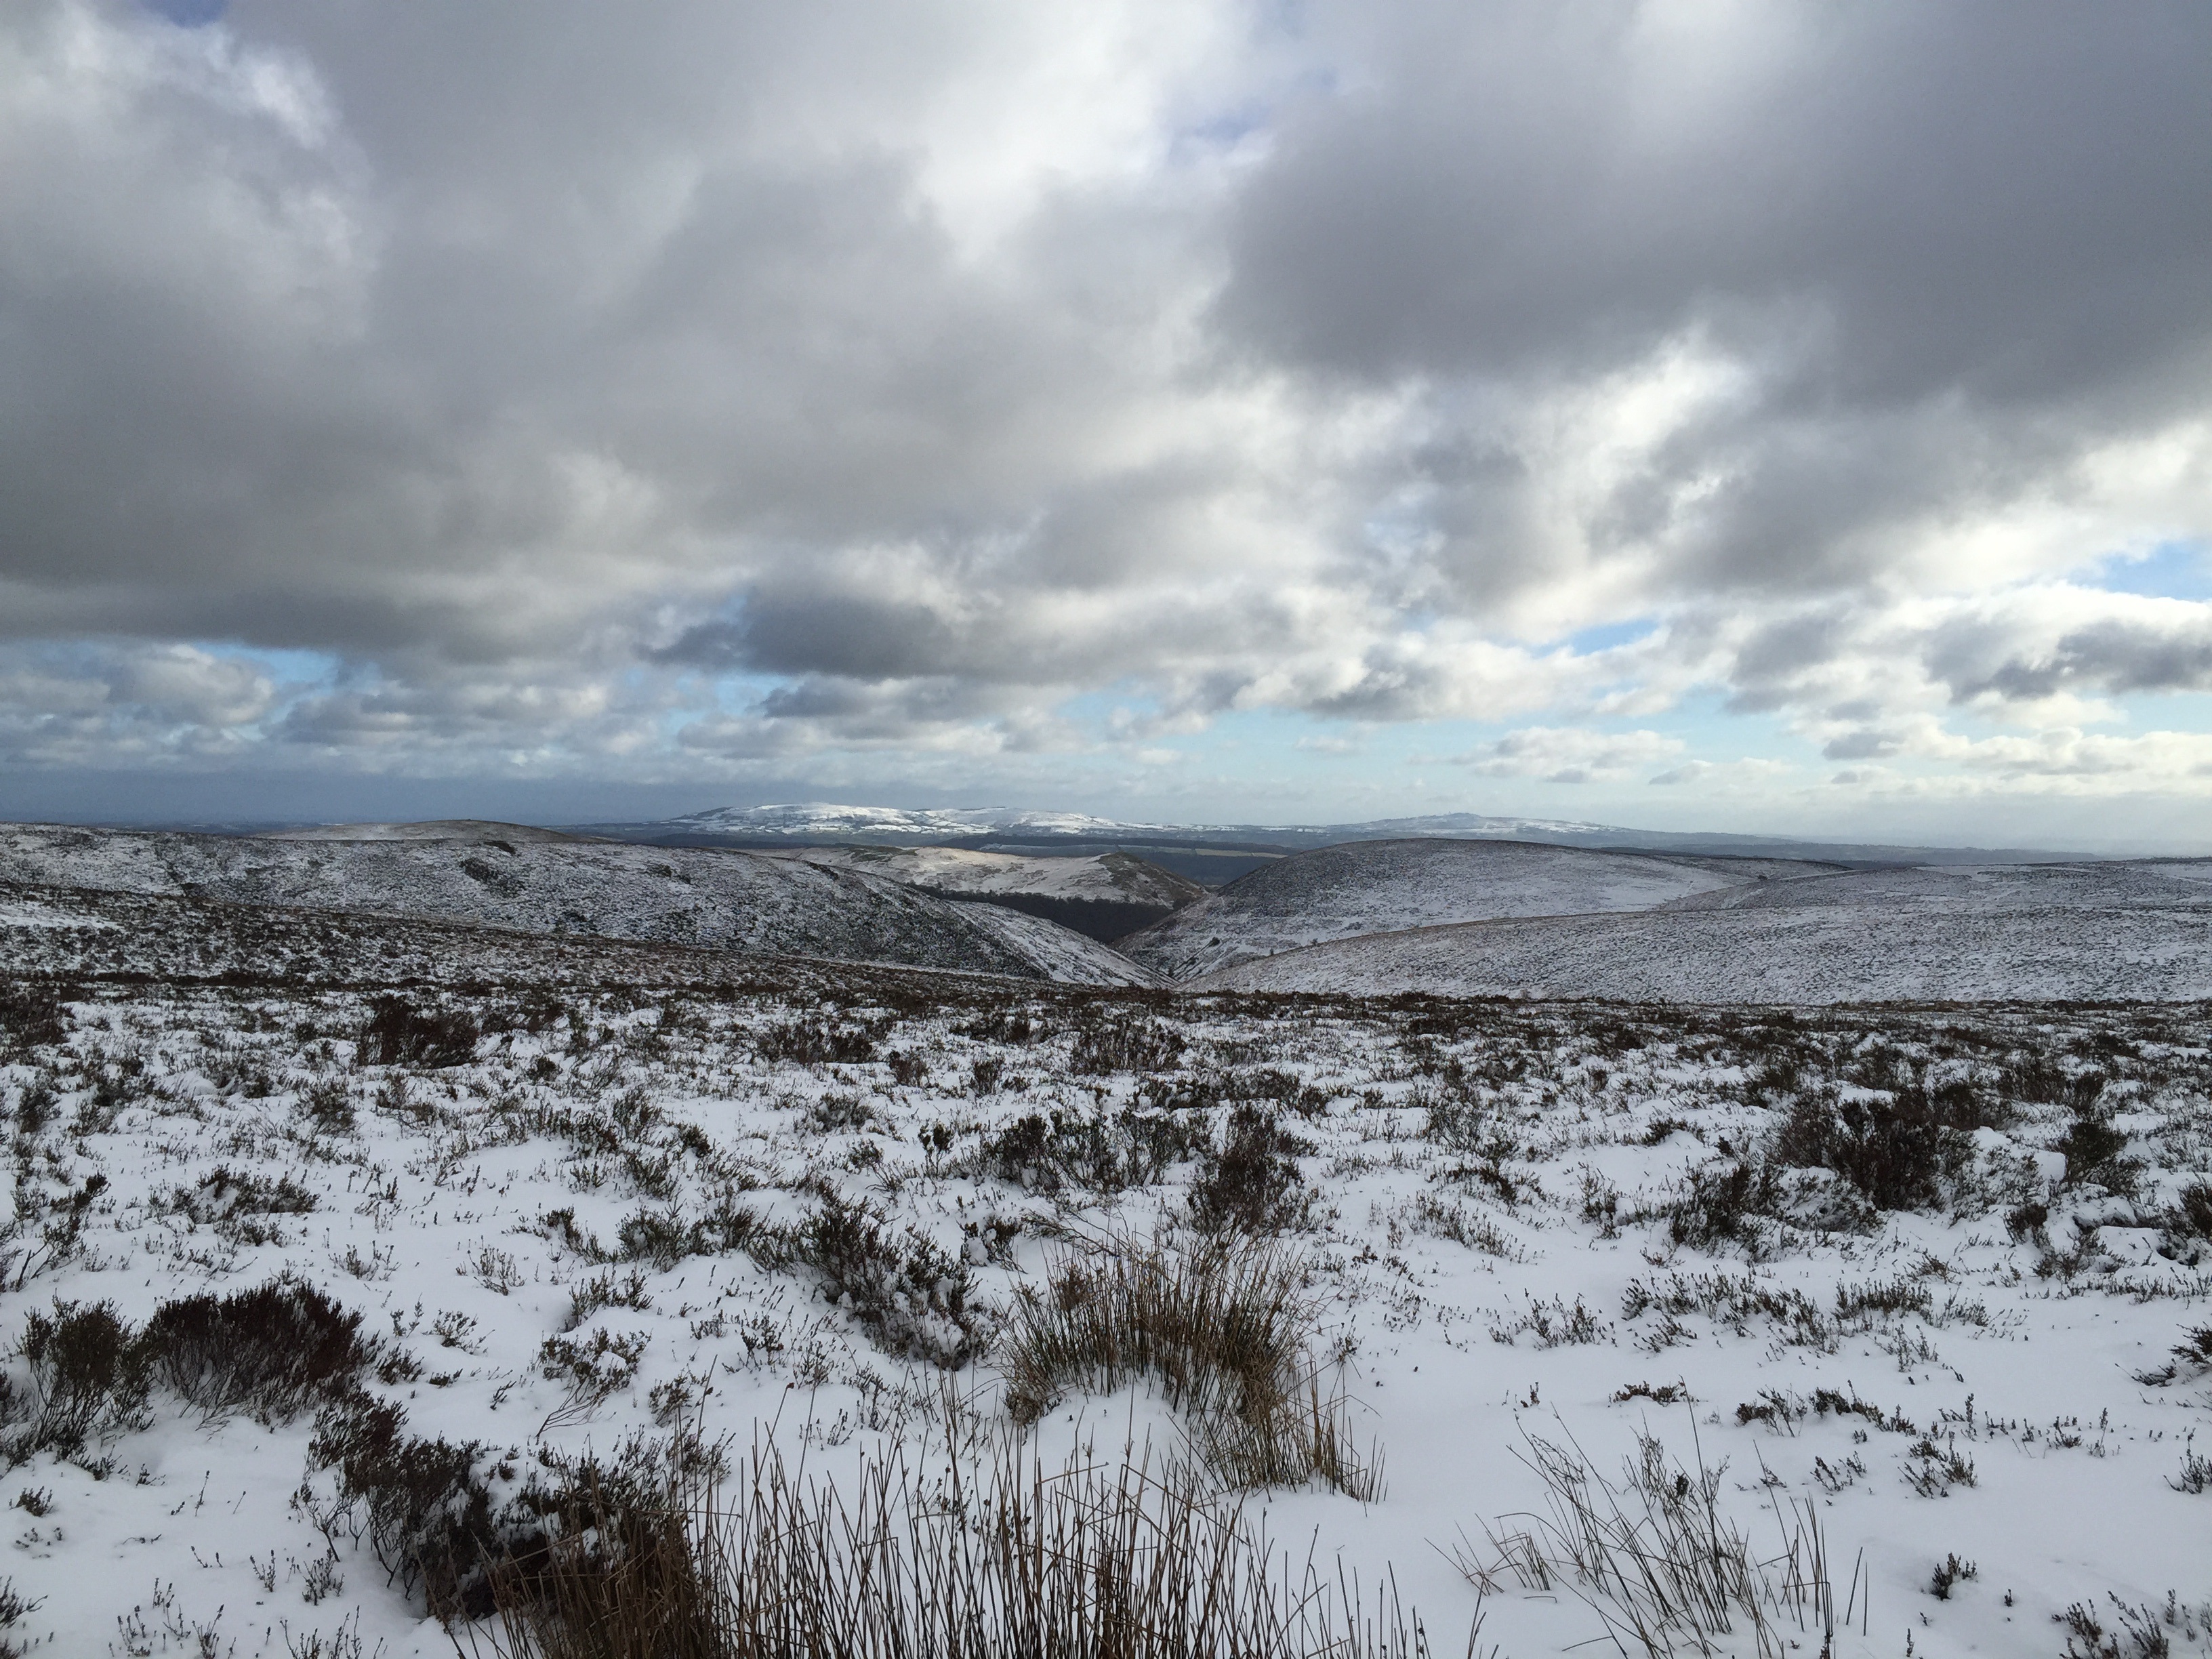
landscape, sea, coast, outdoor, ocean, horizon, mountain, snow, cold, winter, cloud, sky, white, sunlight, shore, wave, wind, peak, travel, ice, reflection, tranquil, scenic, weather, arctic, snow mountain, hills, mountains, wetland, plateau, habitat, top, loch, tundra, arctic ocean, mudflat, natural environment, geographical feature, atmospheric phenomenon